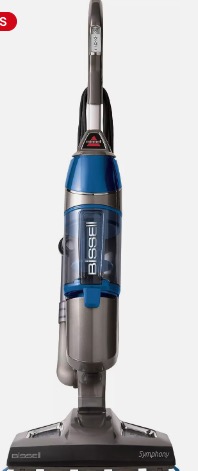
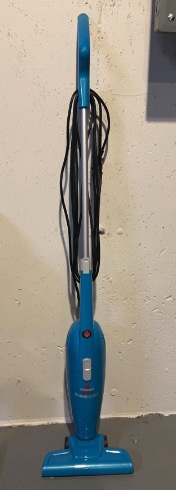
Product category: items_vacuum
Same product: no